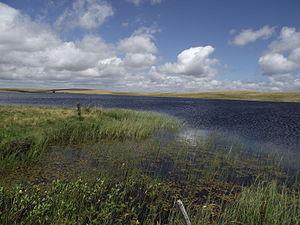
Lac de Saint Andéol sur le plateau de l'Aubrac (Massif central, France)
Le lac de Saint-Andéol est un des nombreux lacs de l'Aubrac, situé sur la commune de Marchastel au nord-ouest du département français de la Lozère.
En raison de sa grande superficie, de sa position de carrefour entre différentes zones climatiques, et de sa variété géologique, le Massif central abrite une flore diversifiée. Les plantes que l'on peut croiser dans la partie occidentale, très humide, ne sont pas les mêmes que celles que l'on trouve dans la partie orientale, plus sèche, et la différence est encore plus grande avec les espèces que l'on peut trouver dans la partie sud, soumises à des influences méditerranéennes marquées. Cette composante spatiale n'est pas la seule à intervenir car l'exposition, l'altitude ou la nature du substrat sont aussi des facteurs déterminants. En effet, on peut souligner à ce propos l'opposition classique entre les versants exposés au sud et ceux exposés au nord ou encore les différences qui existent dans la végétation entre, d'une part, les sols acides et d'autre part, les sols basiques. Bien que l'altitude du Massif central soit faible par rapport à d'autres massifs montagneux comme les Alpes ou les Pyrénées, on observe un étagement de la végétation très net qui peut aller de la végétation méditerranéenne à la pelouse subalpine.